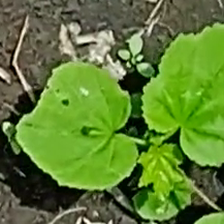
Weed species: Little_Mallow(Malva parviflora)